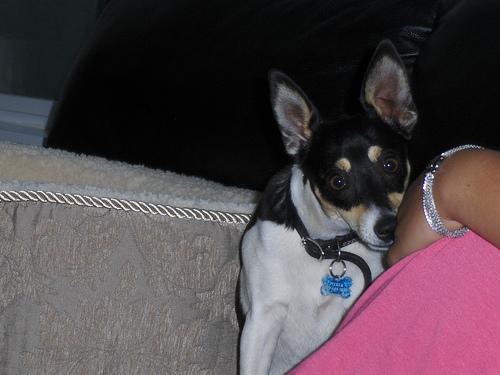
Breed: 237-n000095-toy_terrier